Colonial Theater (Allentown, Pennsylvania)

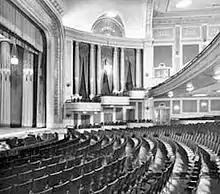
The theater's main auditorium

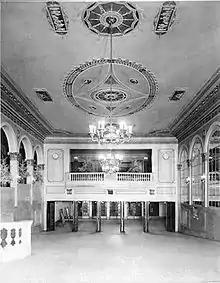
The interior of the theater in 1964 following its extensive renovations

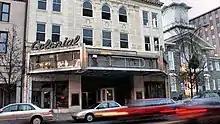
The Colonial Theater on December 9th, 2001, showing its derelict condition after a decade of neglect. The theater was torn down in 2005.

During World War I, the Hotel Hamilton suffered a devastating fire. The hotel was later razed, which opened a prime real estate lot on Hamilton Street in Center City Allentown. The location for the new theater was near the Old Lehigh County Courthouse and a short walk up the street from the Allentown trolley station at 6th and Hamilton streets. The Hotel Hamilton had served as a gathering place for Lehigh County's legal minds and travelers since its opening, which made it an appealing place for an entertainment venue.